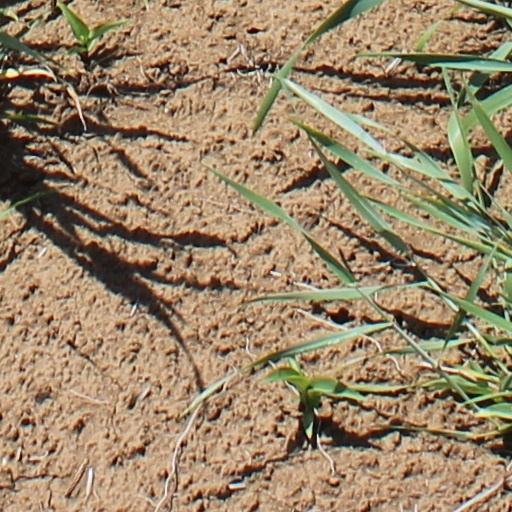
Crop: wheat